Thompson's Park

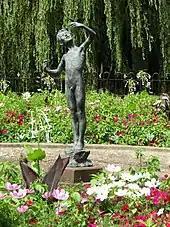
'Joyance' at Thompson's Park

Located on a hill, there is a large mixture of trees and shrubs in the park which is bordered by flowering plants. Woodland and pond areas are habitats for wildlife. Near the pond there are a number of ornamental planted areas with wild flower bulb areas. Thompson's Park no longer has a bowling green and pavilion, but has large open grassed areas and a surfaced network of paths. The park holds a giant tree carving of the 'green man' (cut down to a stump in the summer of 2013) and a bronze statue of 'Joyance', which forms the centrepiece of the fountain. and has many facilities.